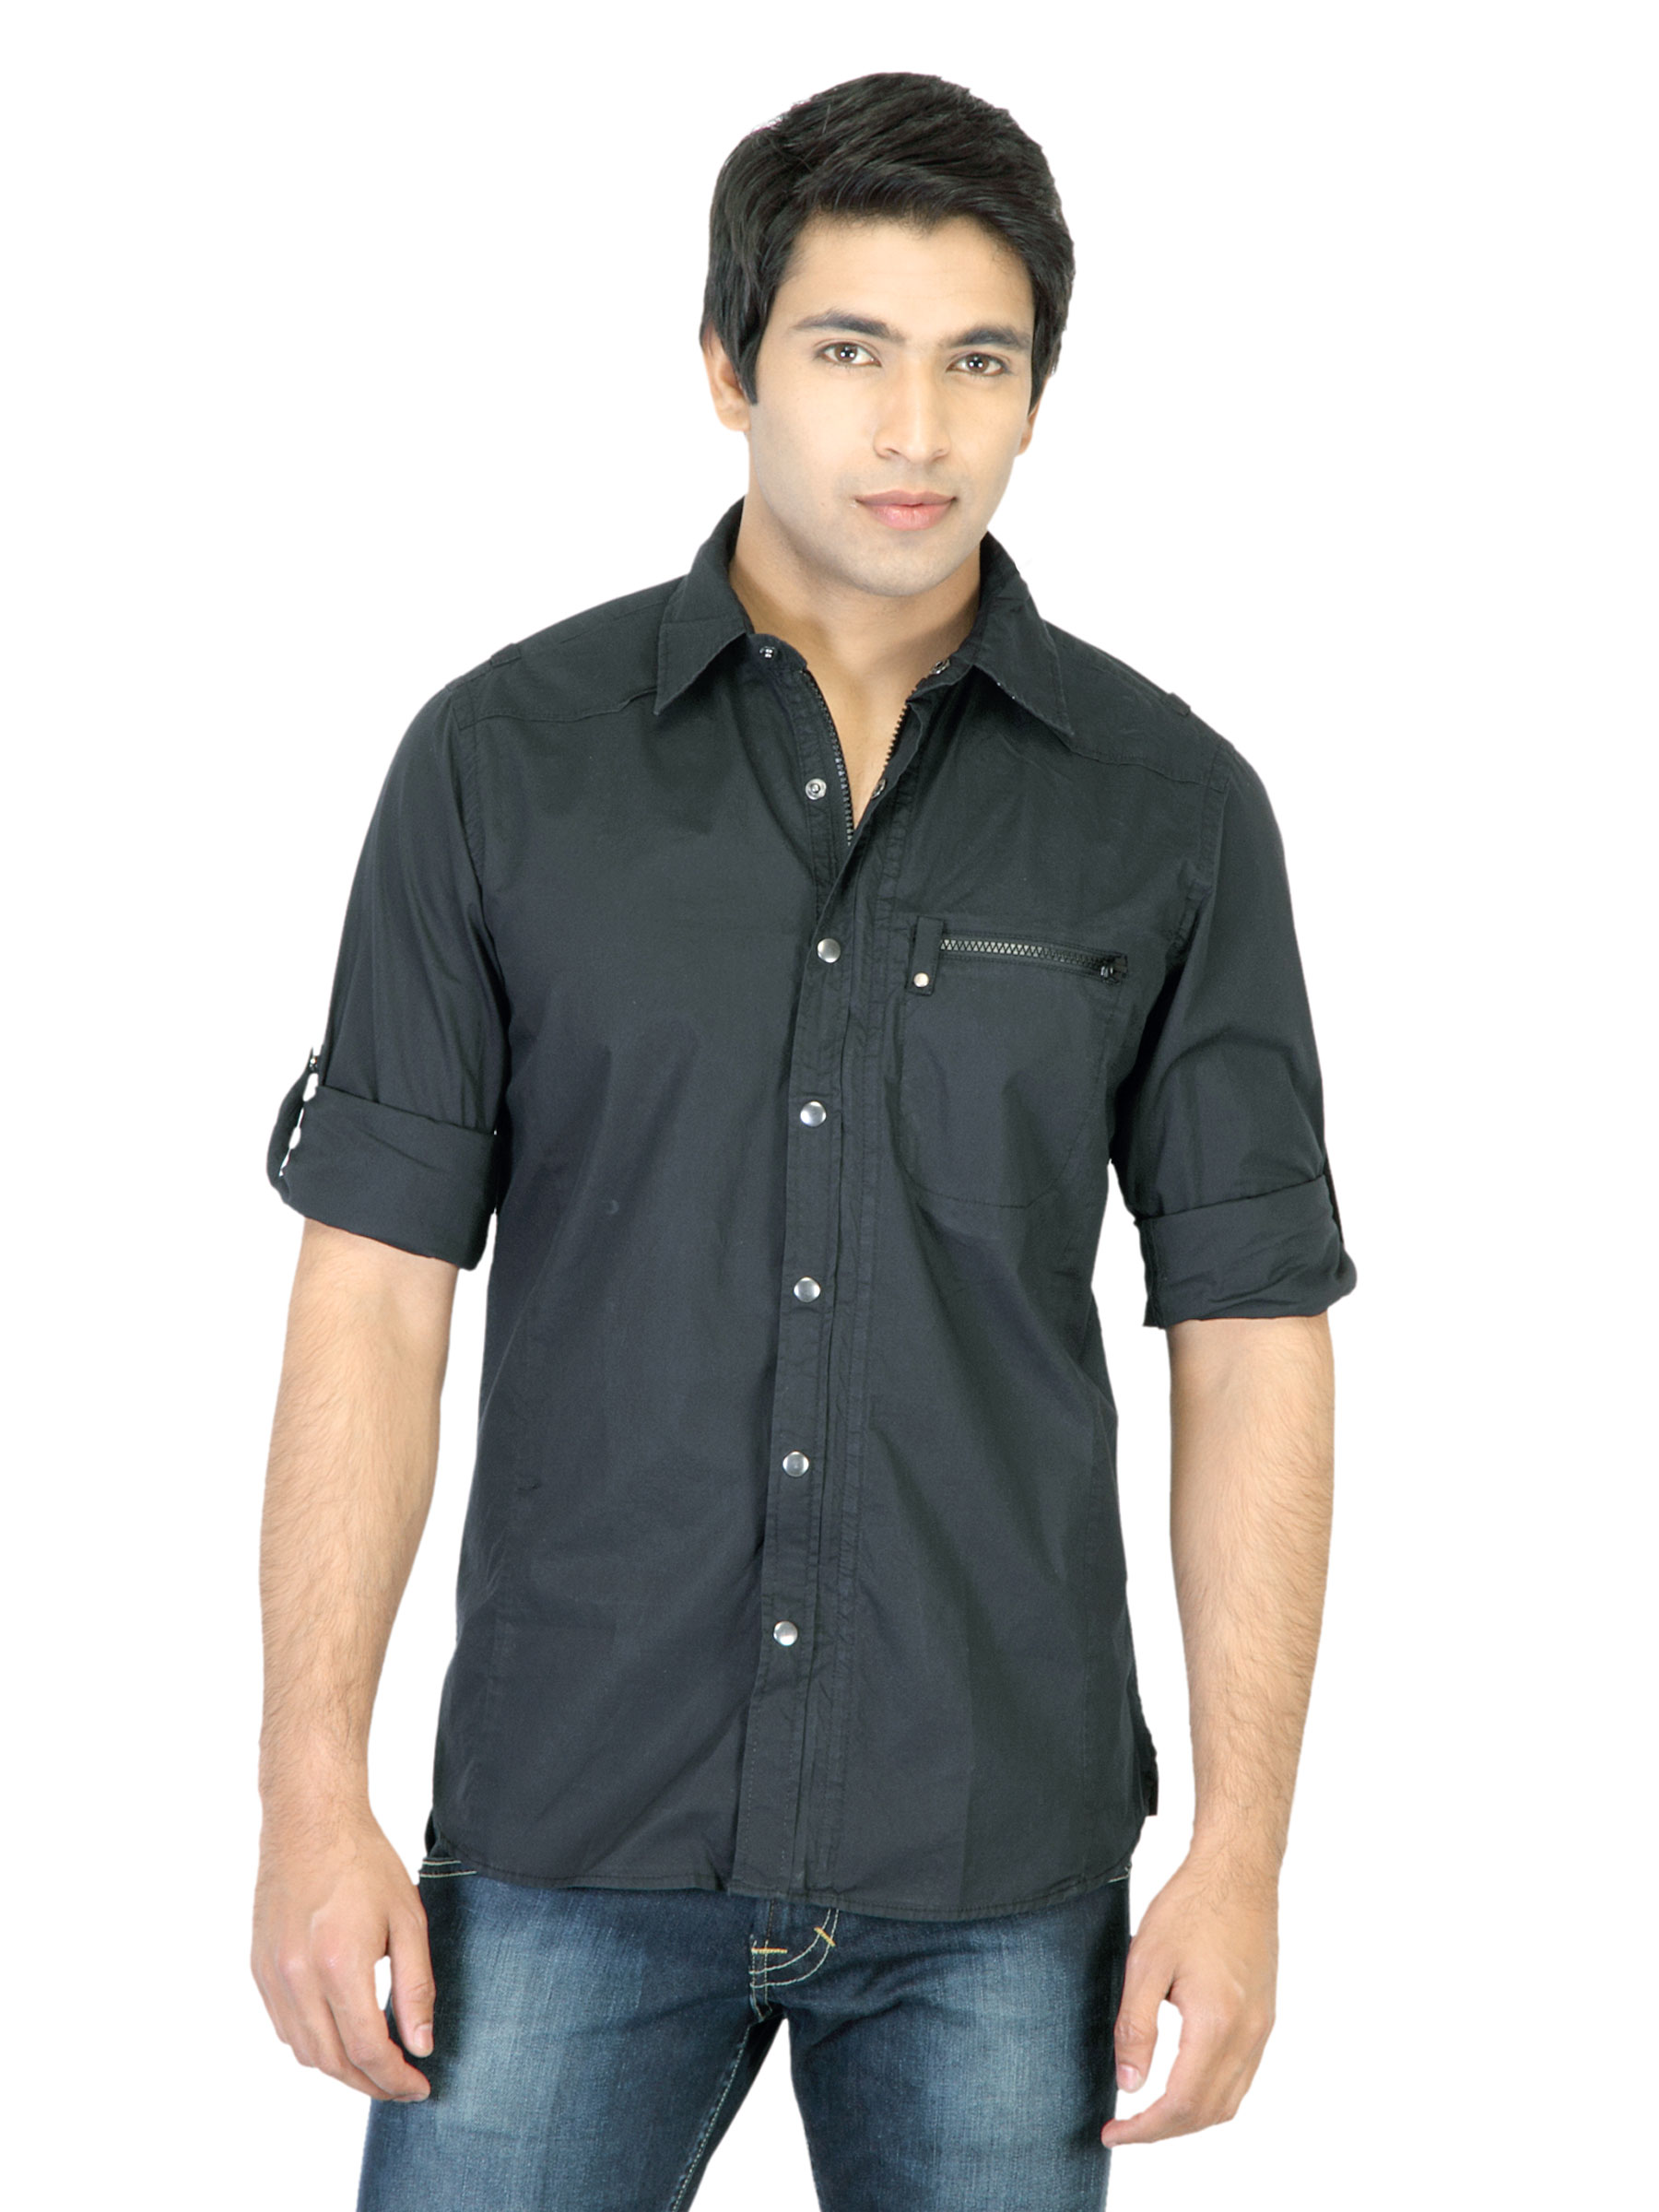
Indigo Nation Men Black Shirt
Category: Apparel / Topwear / Shirts
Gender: Men
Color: Black
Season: Summer 2012
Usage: Casual